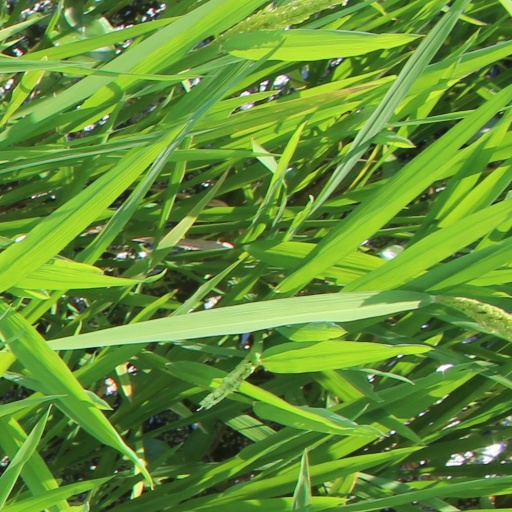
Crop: rice